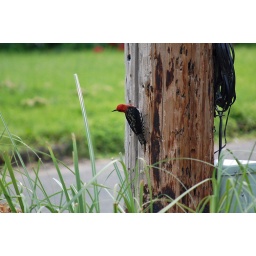
On a telephone pole by my house.